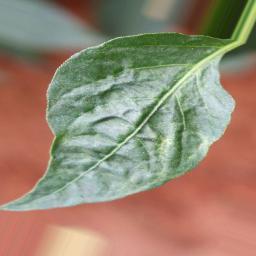
Label: mites_and_trips